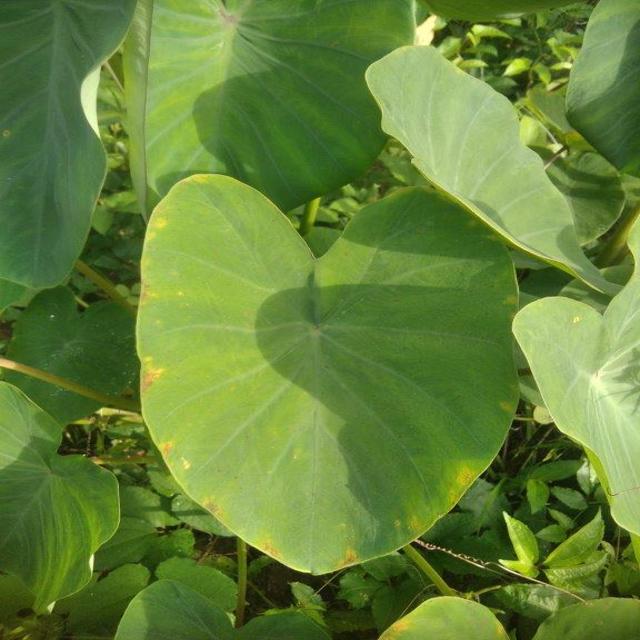
Label: Early_Blight